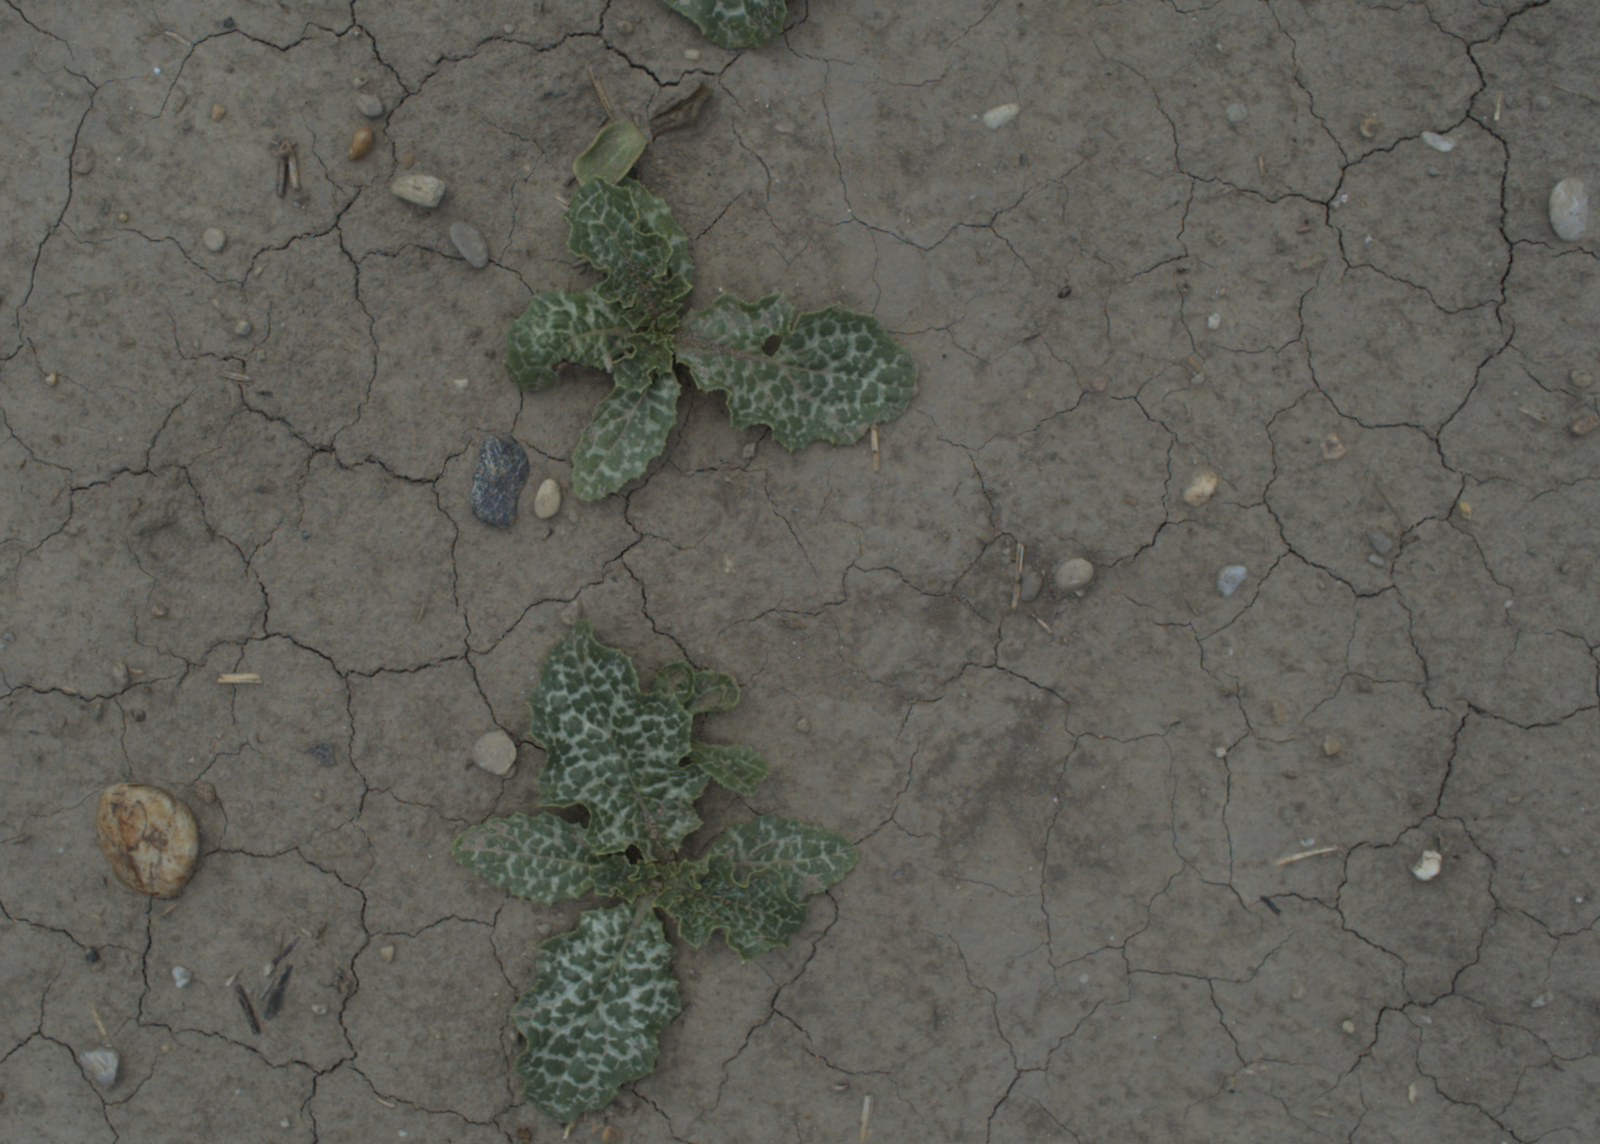
Capture date: 21.07.2021 12:35:54
Weather: mixed
Wind: medium
Seeding date: 08.06.2021
Plant canopy height (mm): 962